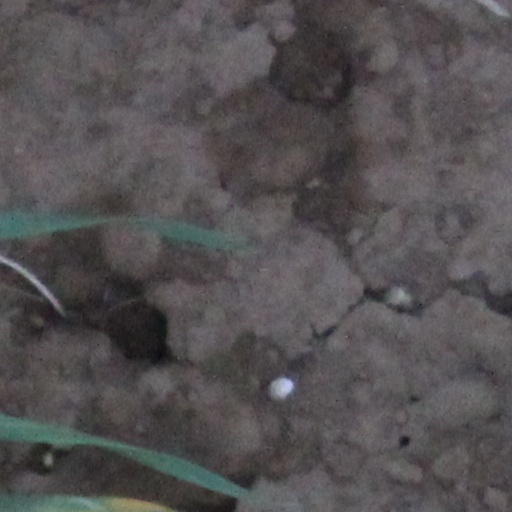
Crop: wheat